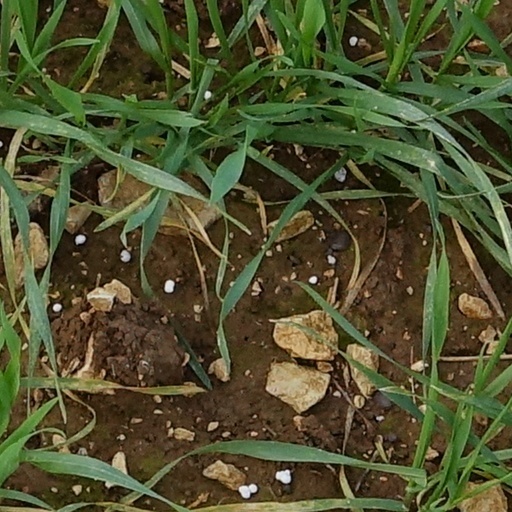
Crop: wheat